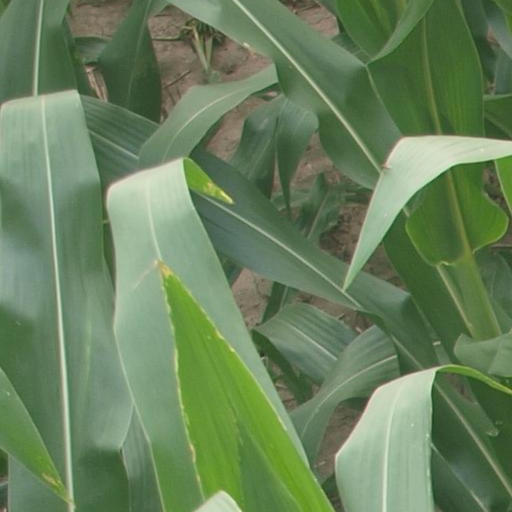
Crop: maize; corn